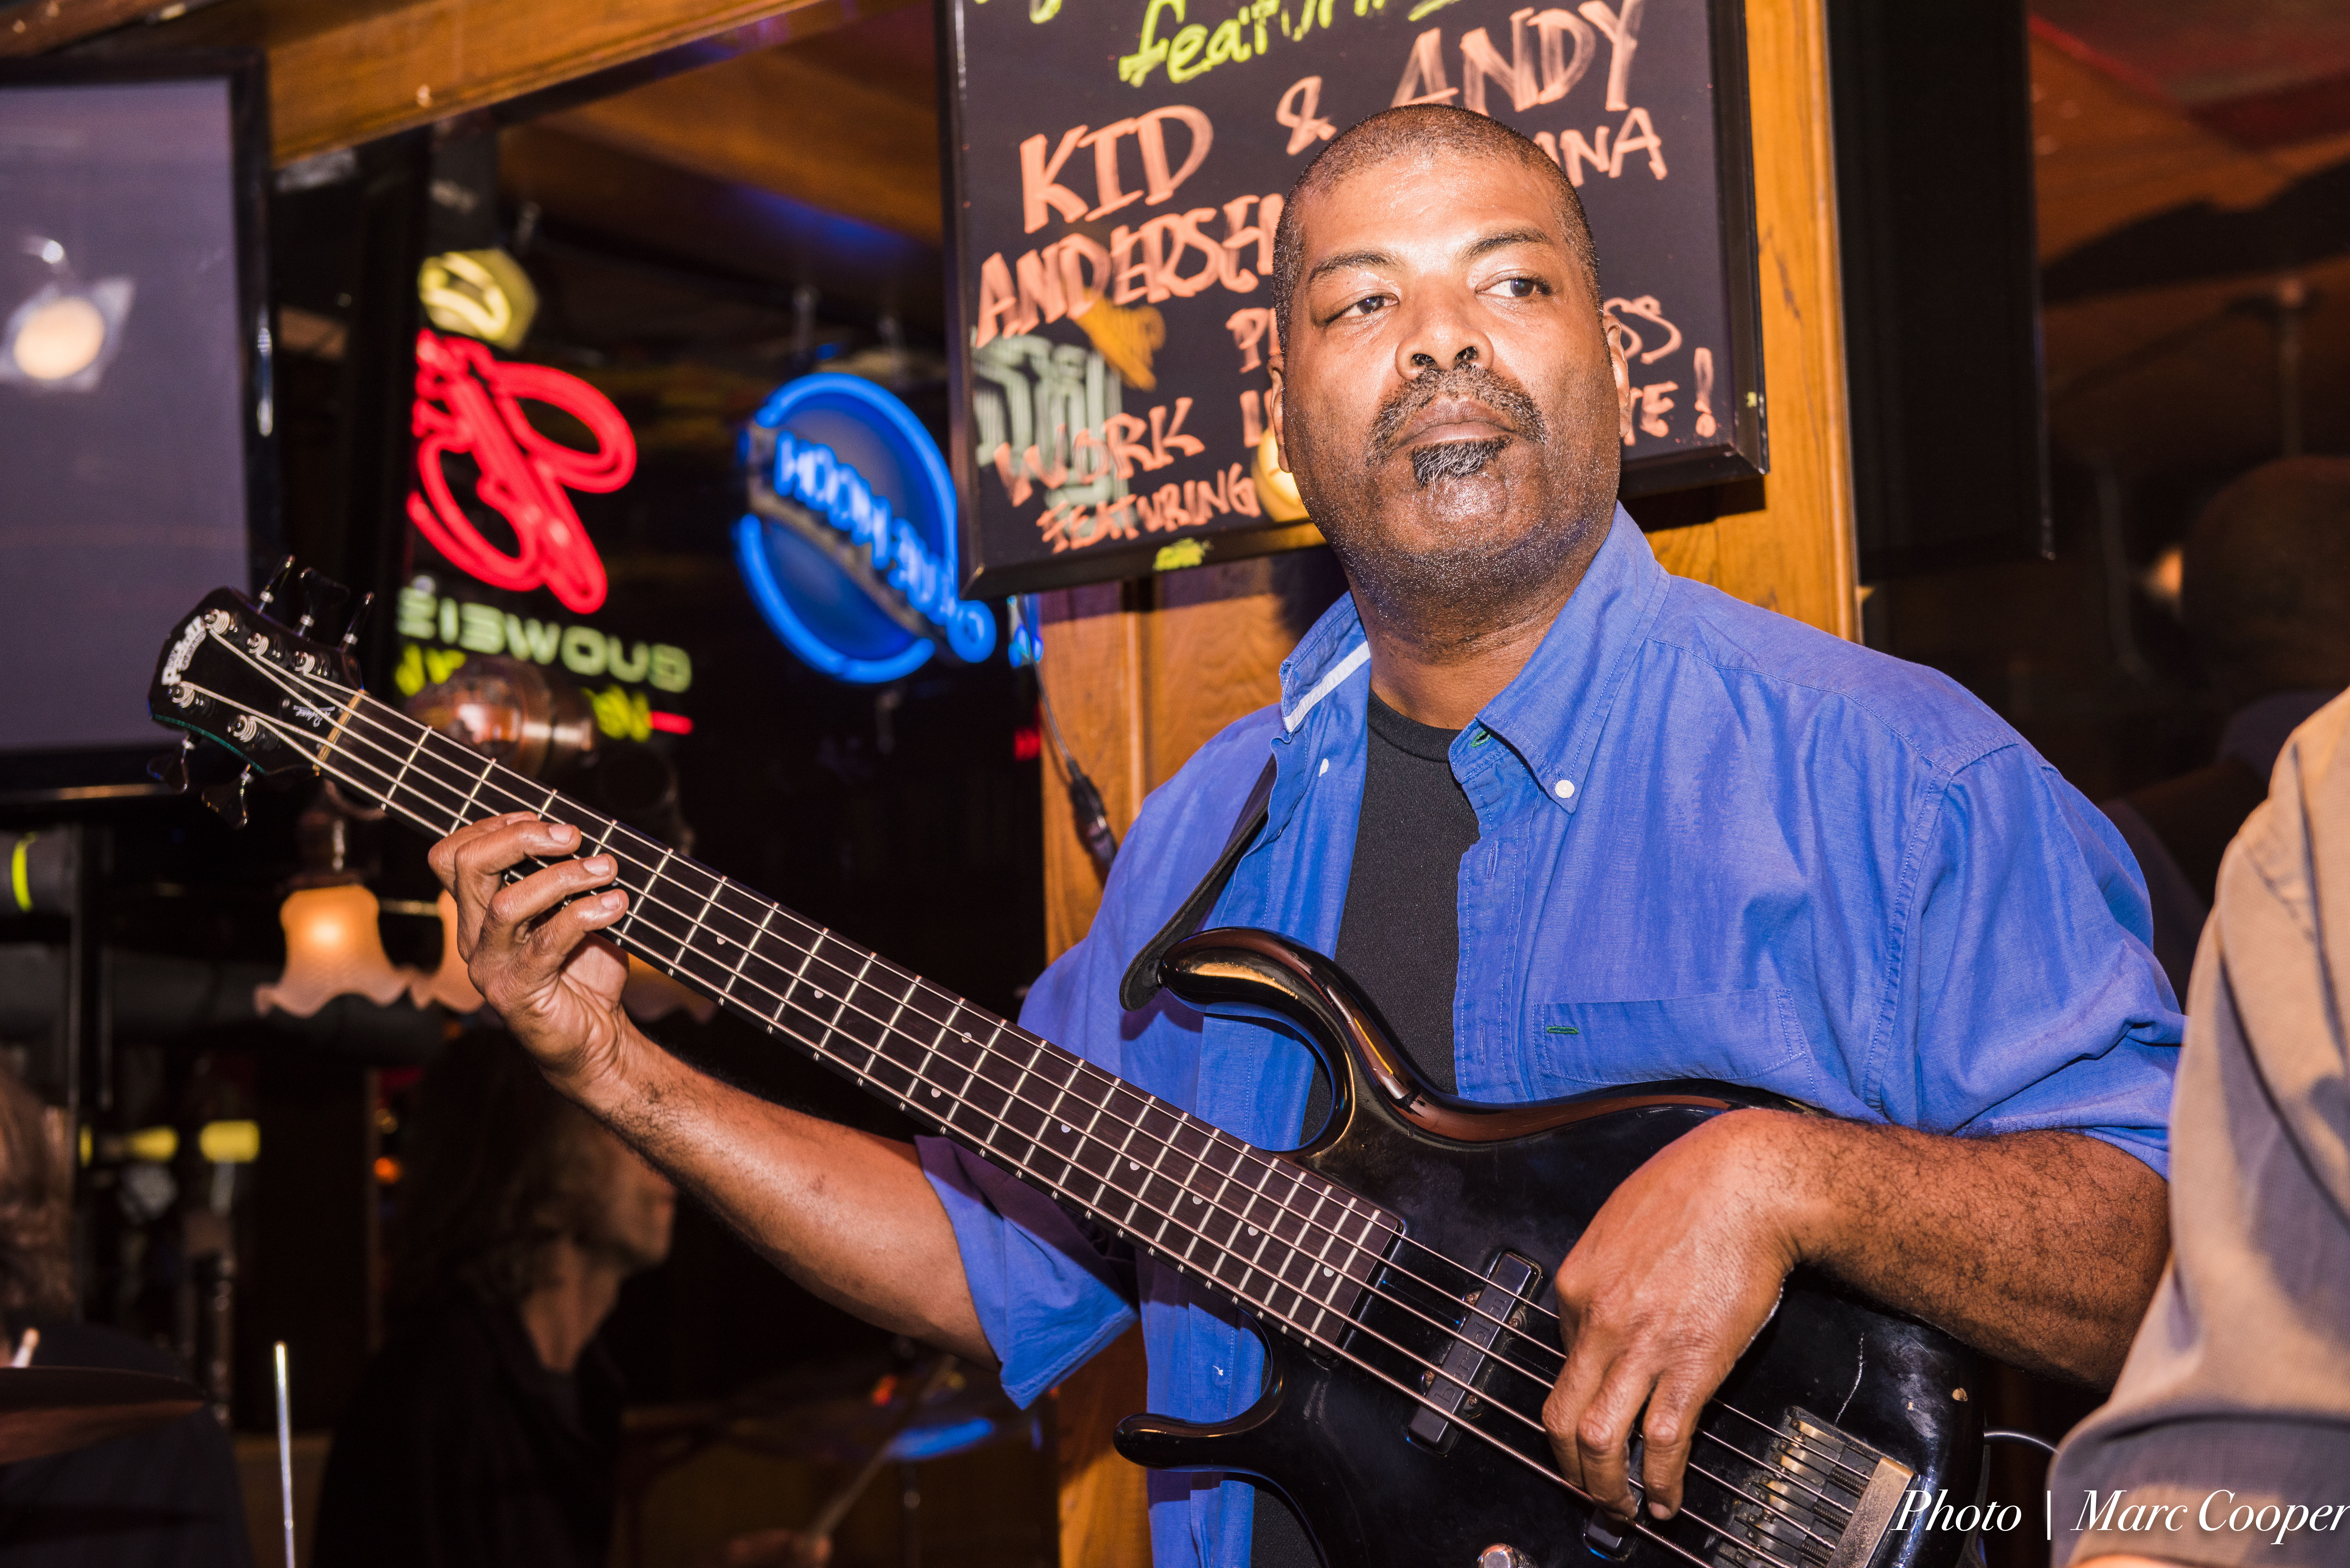
person, music, guitar, concert, nikon, musician, blues, cool image, bass, performance, bassist, singing, d810, guitarist, marccooper, mauisugarmill, tarzana, cadillaczackblues, samcorrea, i, bass guitar, entertainment, singer songwriter, social group, plucked string instruments, musical ensemble